Duisburg Cathedral Mosque

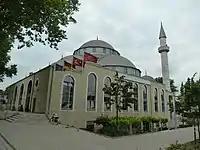
Duisburg Cathedral Mosque

The mosque was opened on 26 October 2008. It has a silver dome and a minaret. Inside the mosque there is a hall for 1,200 people, a community center and a school. The construction cost of the mosque was approximately 7.5 million euros (6 million pounds), about half was funded by the European Union and North Rhine-Westphalia, the other part by the Turkish Muslim community of Ditib.